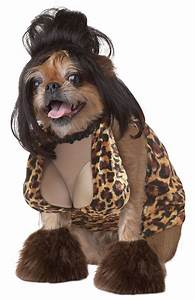
Label: dog